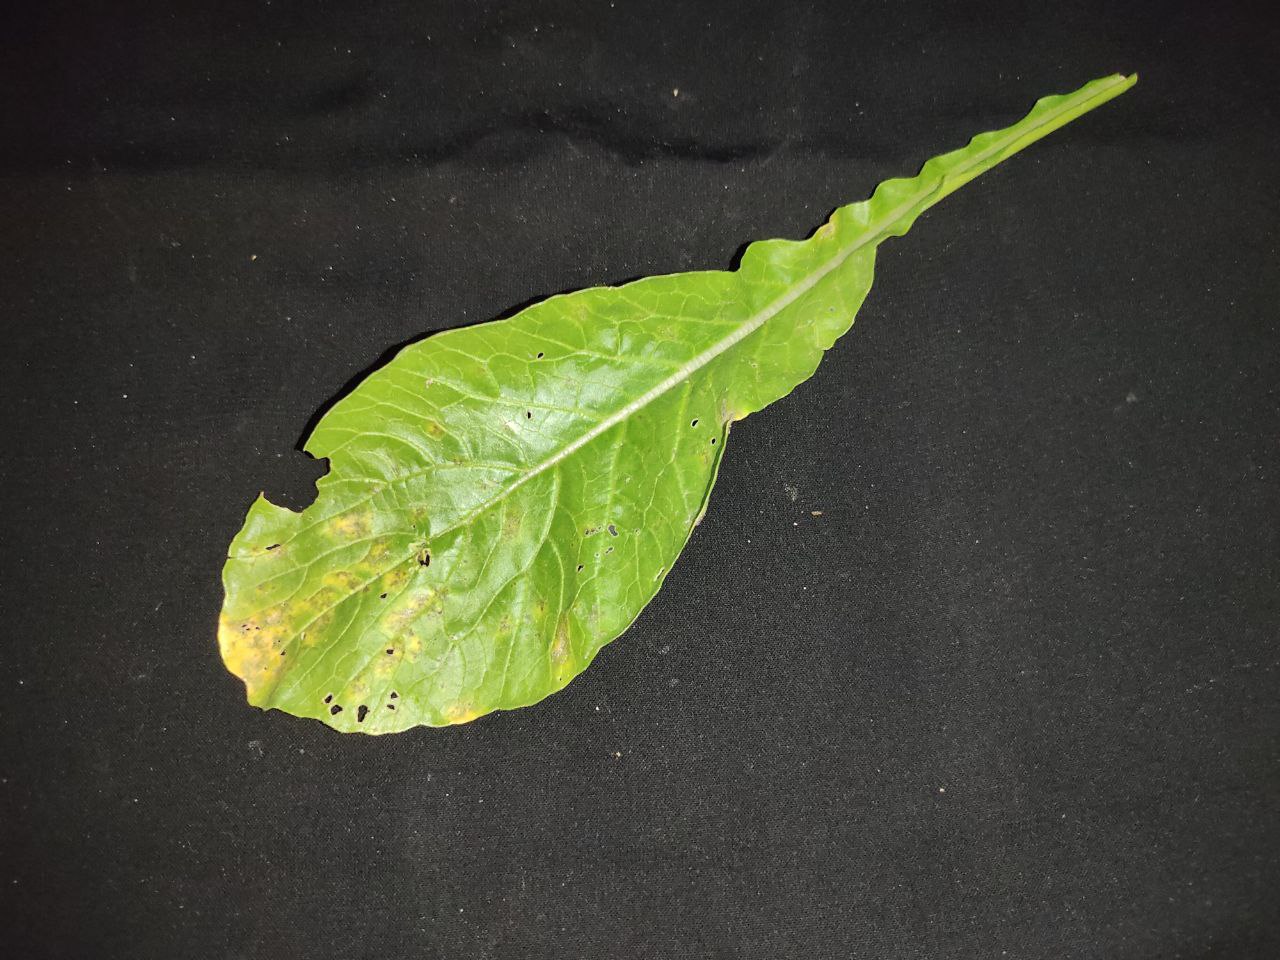
Label: Downey mildew